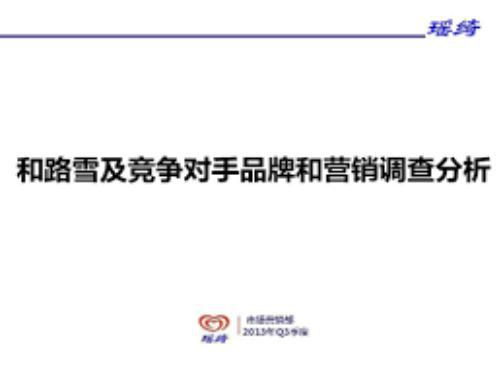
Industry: Food